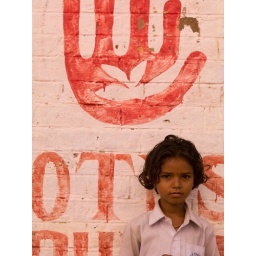
Young girl standing in front of a painted wall in India